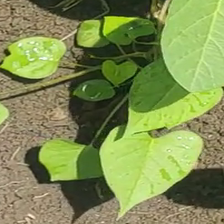
Weed species: Obscure_morning _glory(Ipomoea obscura)